Adam Sidlow

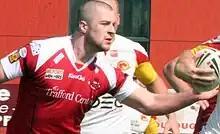
Sidlow playing for Salford

Sidlow featured in the pre-season friendlies against Dewsbury and Leeds.